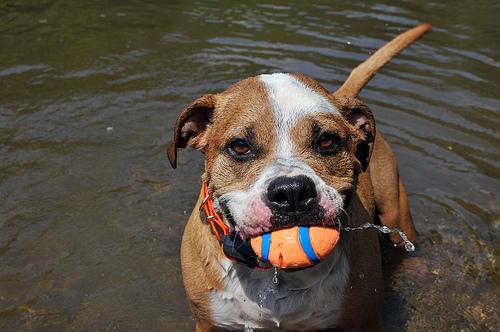
Breed: american bulldog